Goliyon Ki Raasleela Ram-Leela

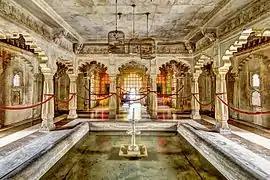
Parts of the film were shot at City Palace, Udaipur.

Initially shot in Gujarat, some sequences of "Ram-Leela" were shot in Udaipur, particularly at Udaipur palace and Gangaur Ghat where a song sequence was shot. The story of the film is set in Gujarat. In Udaipur, Singh shot a song sequence in freezing cold water for about 45 minutes. Padukone was injured on set; however she had to continue shooting as an expensive set was put up at Film City for the song "Nagada Sang Dhol." Sanjay Leela Bhansali had set up a gym on the sets in Filmcity Mumbai for the lead actor Ranveer Singh to not be late for the shooting and to avoid any delays for the movie. The budget of the film has been estimated to be between and .